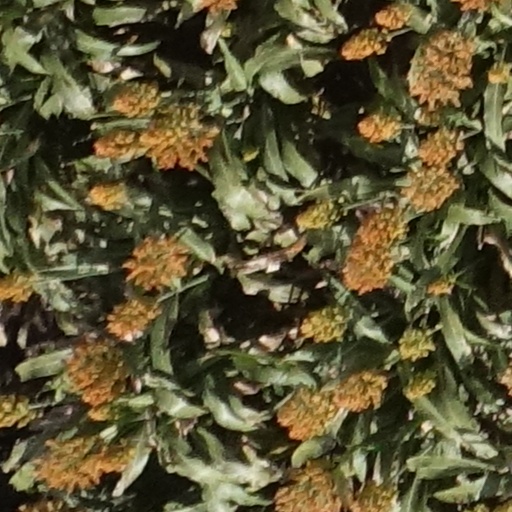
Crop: sorghum